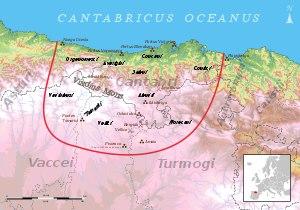
La Legio XX Valeria Victrix était une légion de l’armée romaine levée probablement par l’empereur Auguste vers 31 av. J.-C. Assignée d’abord en Hispanie tarraconaise, elle prit part aux guerres cantabres de 25 à 13 av. J.-C. avant d’être réaffectée sur le Rhin après le désastre de la forêt de Teutobourg en 9 apr. J.-C. Elle fut l’une des légions employées par l’empereur Claude pour l’invasion de la Bretagne en 43; elle y restera tout au cours des siècles suivants prenant part à la construction des murs d’Hadrien et d’Antonin destinés à prévenir les attaques des tribus calédoniennes. Encore active sous les usurpateurs Carausius et Allectus à la fin du IIIᵉ siècle, elle n’est plus mentionnée par la suite, soit qu’elle ait été dissoute lors de la reconquête de la Bretagne par l’empereur Constance Iᵉʳ soit qu’il s’agisse de la légion retirée de Bretagne par Stilicon pour protéger le nord de l’Italie vers la fin du IVᵉ siècle.
Julióbriga était la cité romaine la plus importante des neuf cités fondées en Cantabrie romaine, de plus de vingt hectares et comme indiqué par de nombreux auteurs latins, dont Pline l'Ancien. Elle est située sur une colline de 917 mètres où se situent les ruines de Retortillo. La cité se situe dans la vallée de Campoo, à l'intérieur de la Cantabrie, et dans le domaine de transition entre la côte et le plateau; la cité avait accès à la mer depuis le port dénommé Port de la victoire qui a été fondé en 19 av. J.-C., à la fin des Guerres cantabres. Quelques auteurs affirment qu'elle se trouvait dans l'actuelle baie de Santander, alors que les autres croient qu'elle se trouvait dans Santoña.
Les Cantabres également appelés Lapurdes sont un ensemble de onze peuples celtes qui occupaient une partie du nord de la Péninsule Ibérique, au sud du Golfe de Gascogne, près de Santander et Bilbao, dans les montagnes de l'actuelle communauté autonome de Cantabrie.
Les guerres cantabres se sont déroulées pendant la conquête de la Cantabrie par les Romains. Menées par Auguste et Marcus Vipsanius Agrippa, elles s'achevèrent par la soumission des peuples des Cantabres et des Astures et la conquête complète de l'Hispanie.